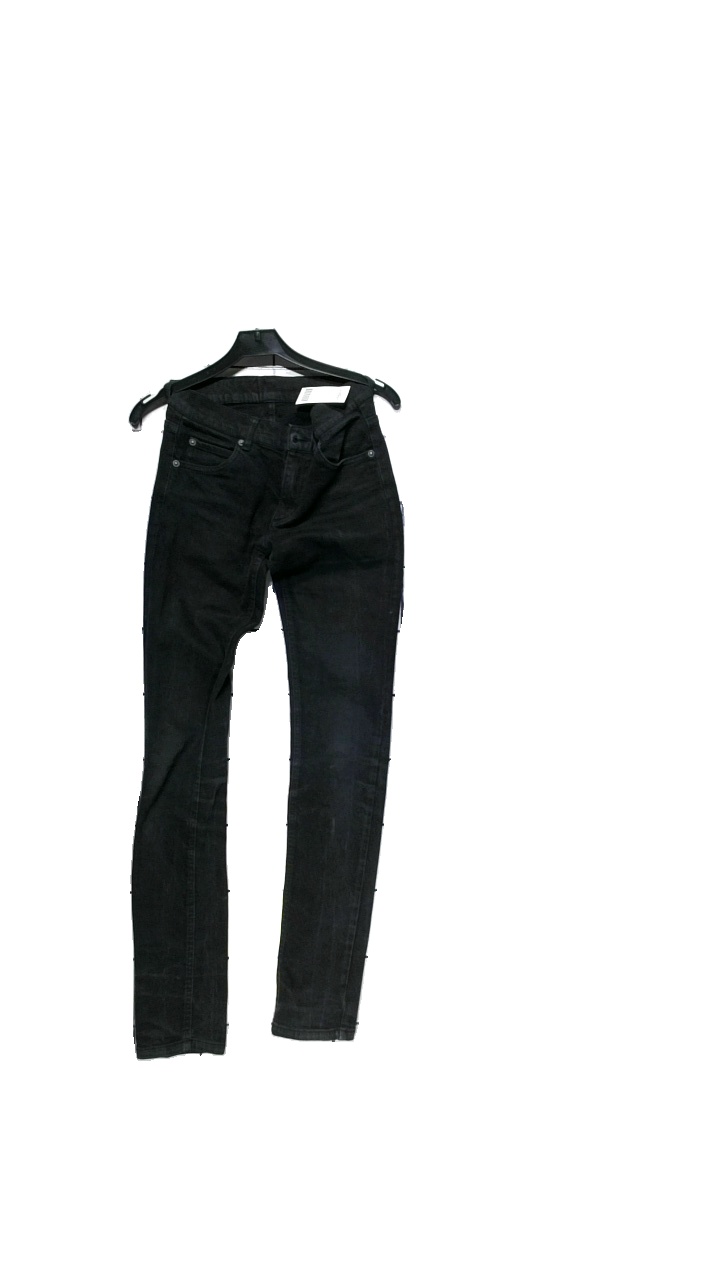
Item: Jeans (Ladies)
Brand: Cheap Monday
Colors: Black
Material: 98% cotton, 2% spandex
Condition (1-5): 2
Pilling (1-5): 4
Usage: Reuse
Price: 50-100